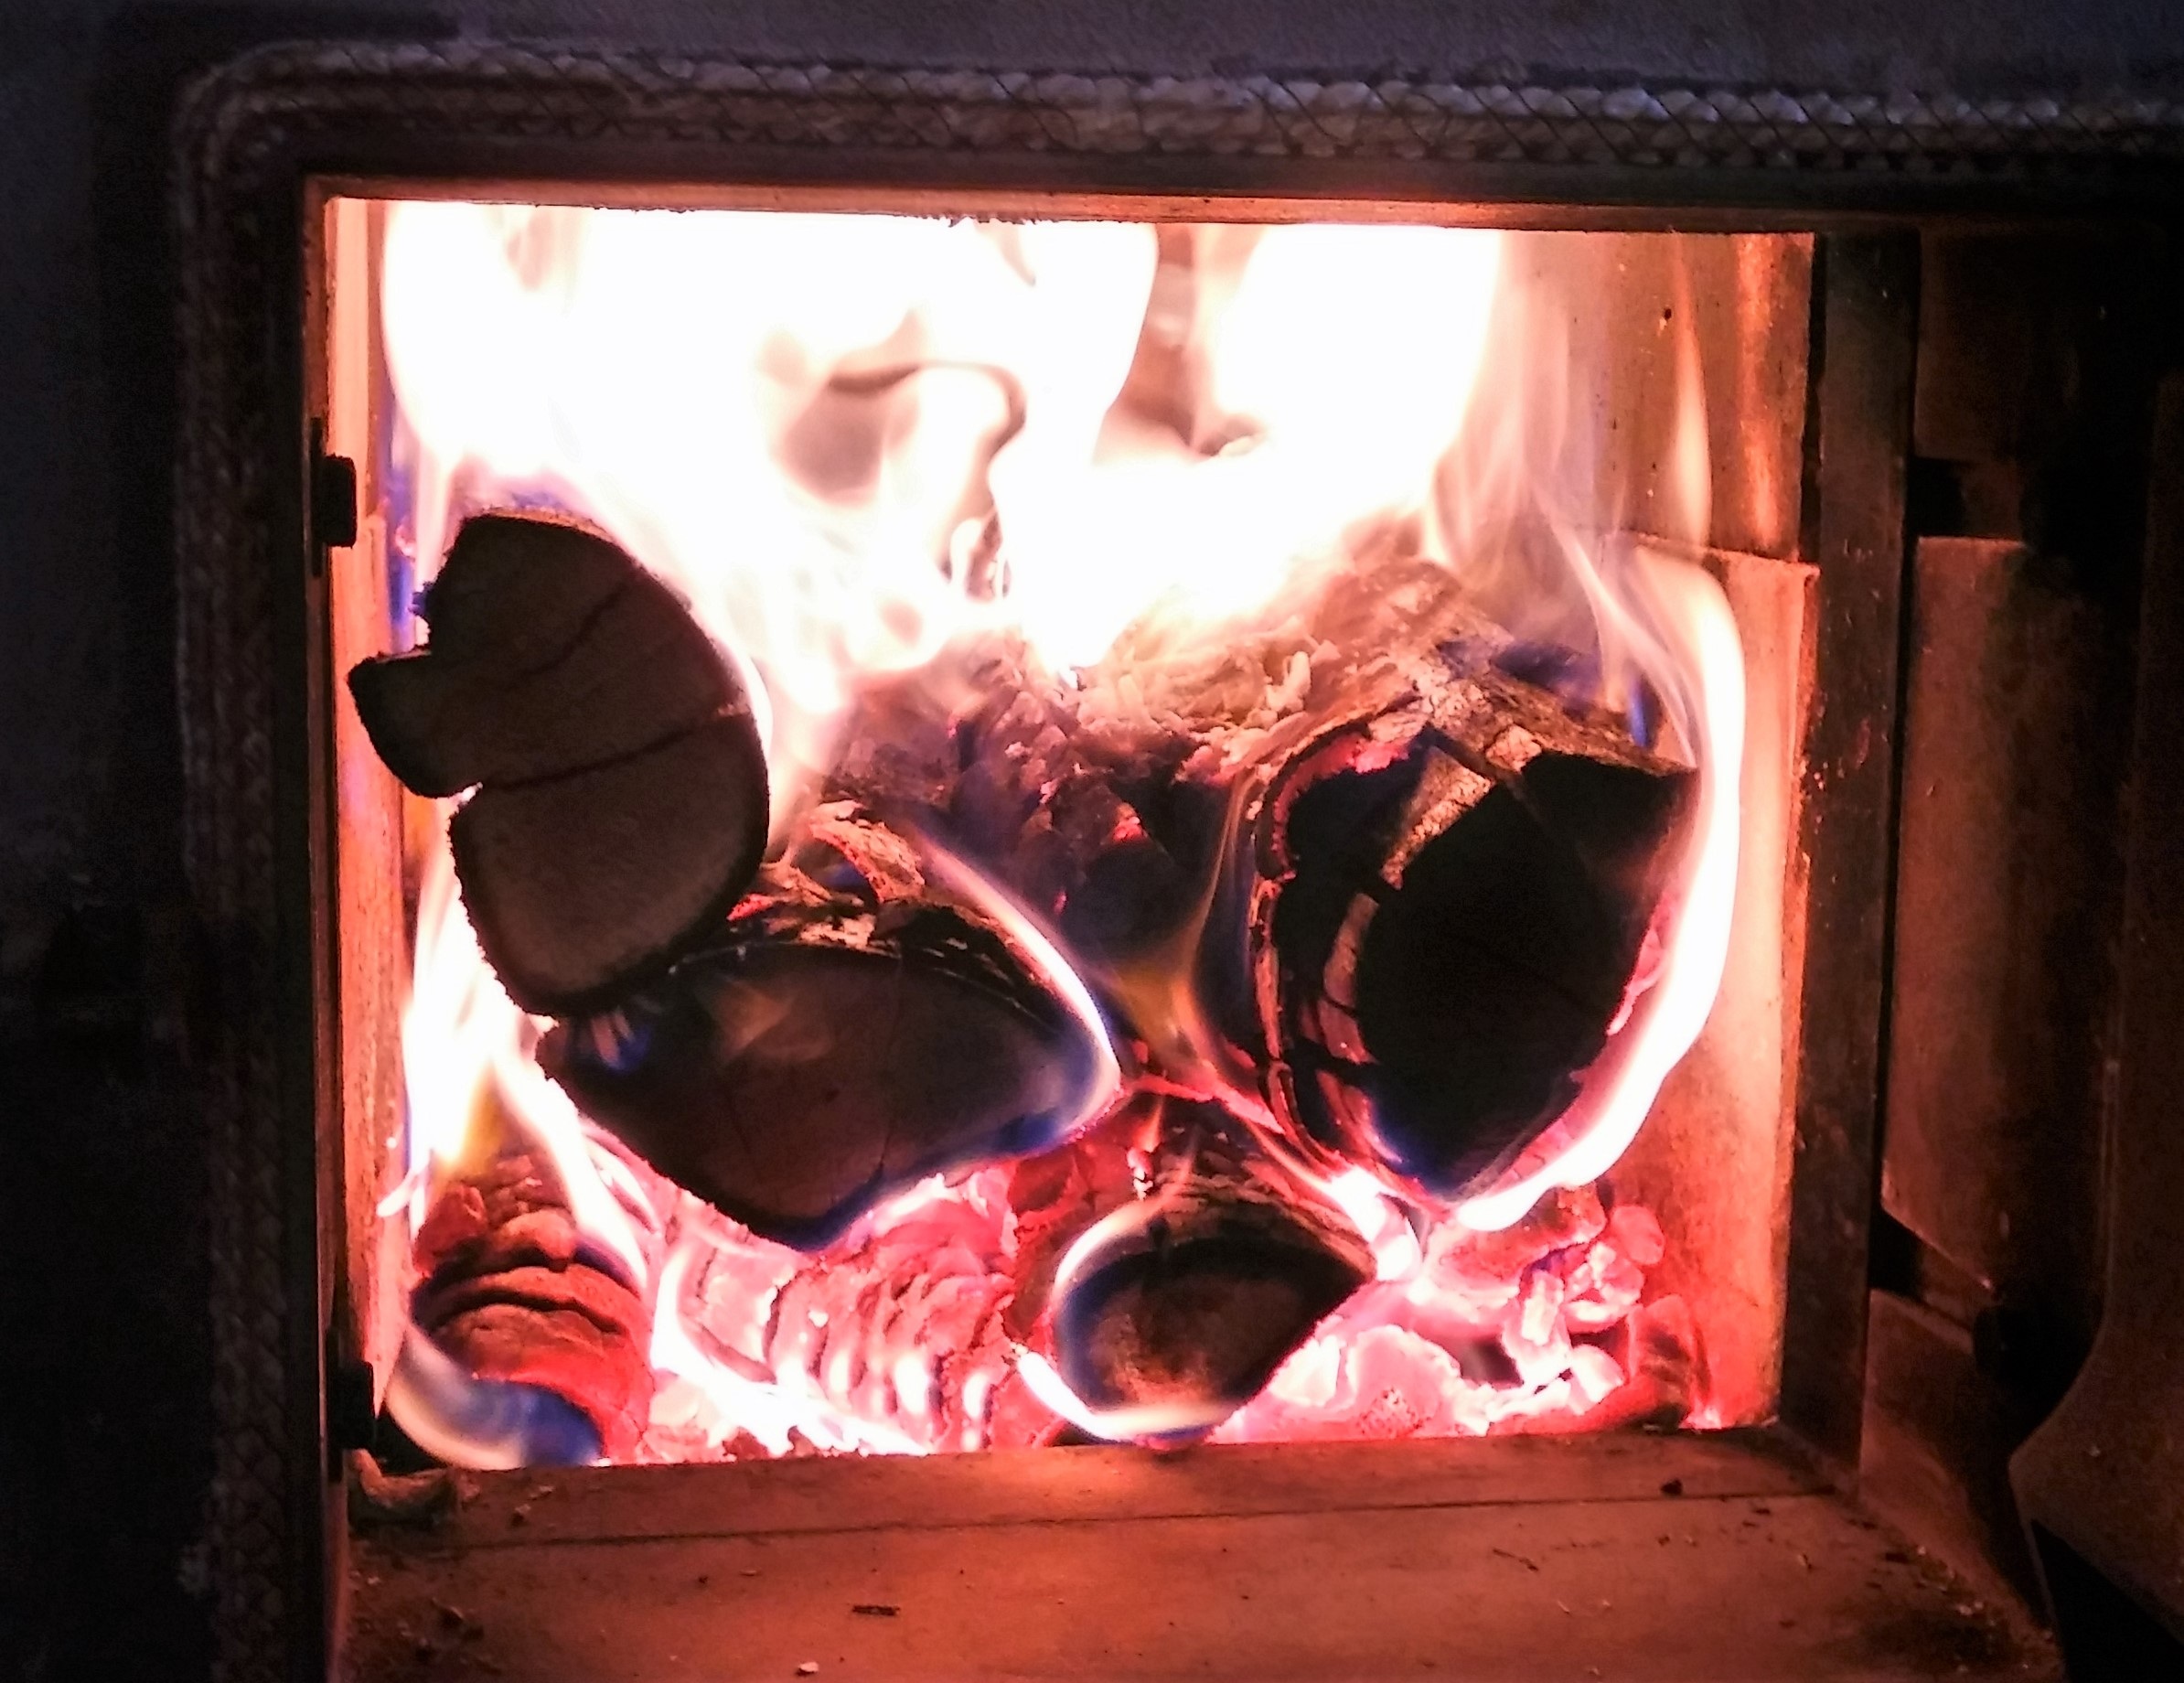
glowing, red, color, flame, fire, darkness, heat, burn, human body, hot, image, organ, oven, embers